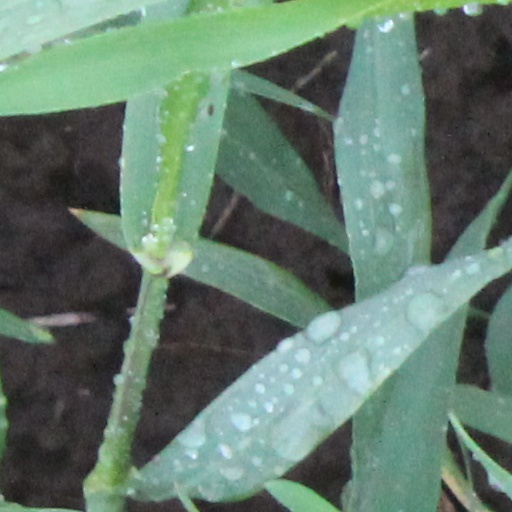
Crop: wheat